Daniel Asher Alexander

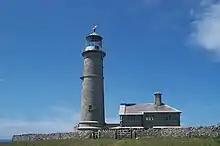
Lundy Old Lighthouse - geograph.org.uk - 15437

Other works include Mote House near Maidstone, built in the 1790s for the 1st Earl of Romney; Coley House near Reading and extensions to Inigo Jones' Queen's House (then the Royal Naval Asylum) in Greenwich, London.